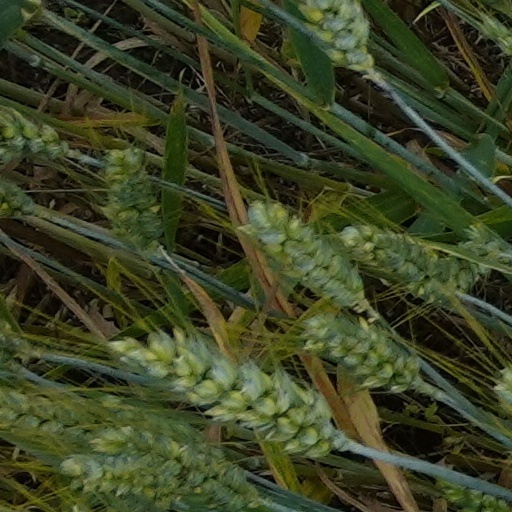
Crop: wheat